Orient windmills

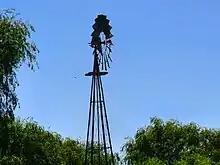
Windpump at Harbes Farm - Jamesport, NY

The North Fork's flat terrain and consistent sea breezes made it an ideal location for windmills, and many were built in the 19th and early 20th centuries. They were typically made of wood, with canvas or wooden blades that could be adjusted to capture the wind. The windmill would turn a shaft that was connected to a pump, which would draw water from a well and distribute it to the fields through a system of pipes. The rise east of Greenport where the hamlet of East Marion lay in 1879 hosted a windmill visible from the bay.